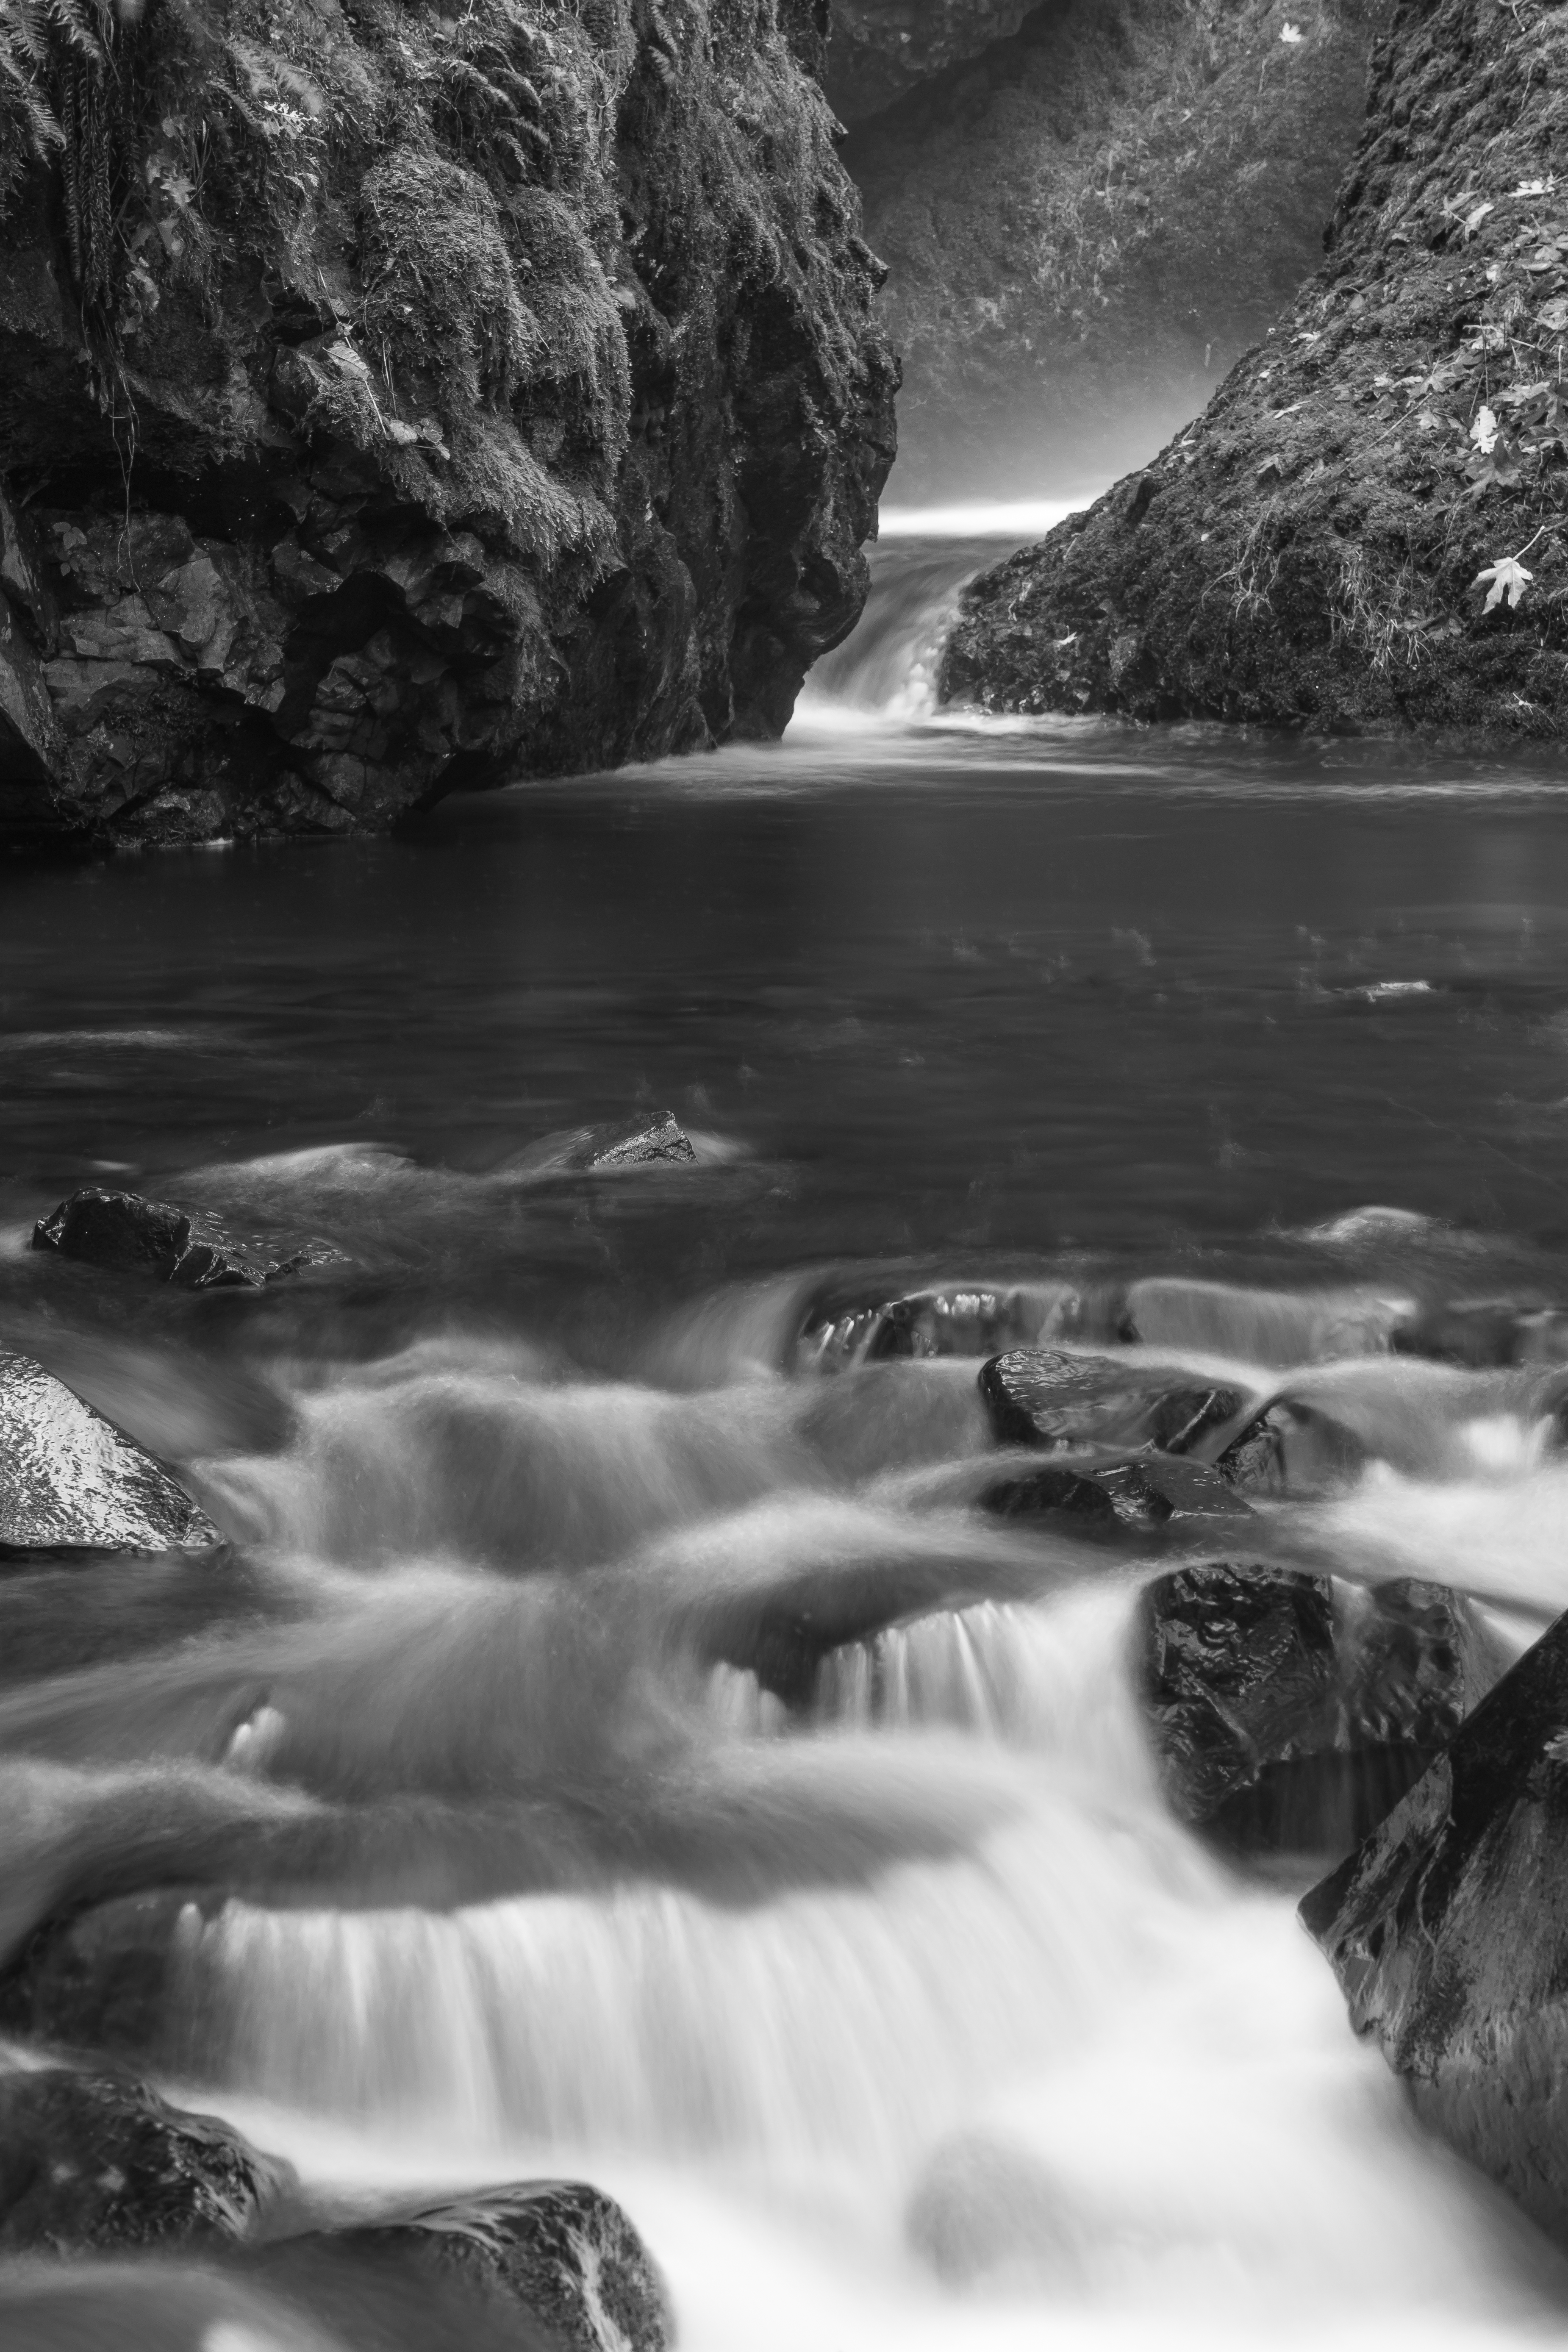
landscape, sea, water, nature, rock, waterfall, creek, creative, black and white, white, photography, wave, river, photo, stream, reflection, rapid, gorge, black, monochrome, body of water, moving, photograph, commons, loch, water feature, veil, oregon, columbia, bridal, brooke, hoyer, monochrome photography, atmospheric phenomenon